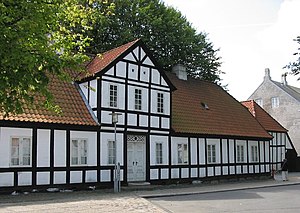
Vendsyssel / Historie / Skudehandel
Vendsyssel Historiske Museum i Hjørring ligger i en samling af huse fra hele Vendsyssel, her et bindingsværkshus
Vendsyssel historiske museum i Hjørring
Vendsyssel, en egn/syssel i Nordjylland, udgør med sine ca. 3000 km² størstedelen af Nørrejyske Ø mellem Skagerrak og Kattegat. Egnen adskilles mod vest fra Han Herred ved en linje fra Tranum Klitplantage mod sydøst gennem Ulvedyb. Vendsyssel adskilles mod syd fra Nørrejylland af Limfjorden og mod vest af de inkluderede sogne Hune, Jetsmark, Vedsted og Gjøl.